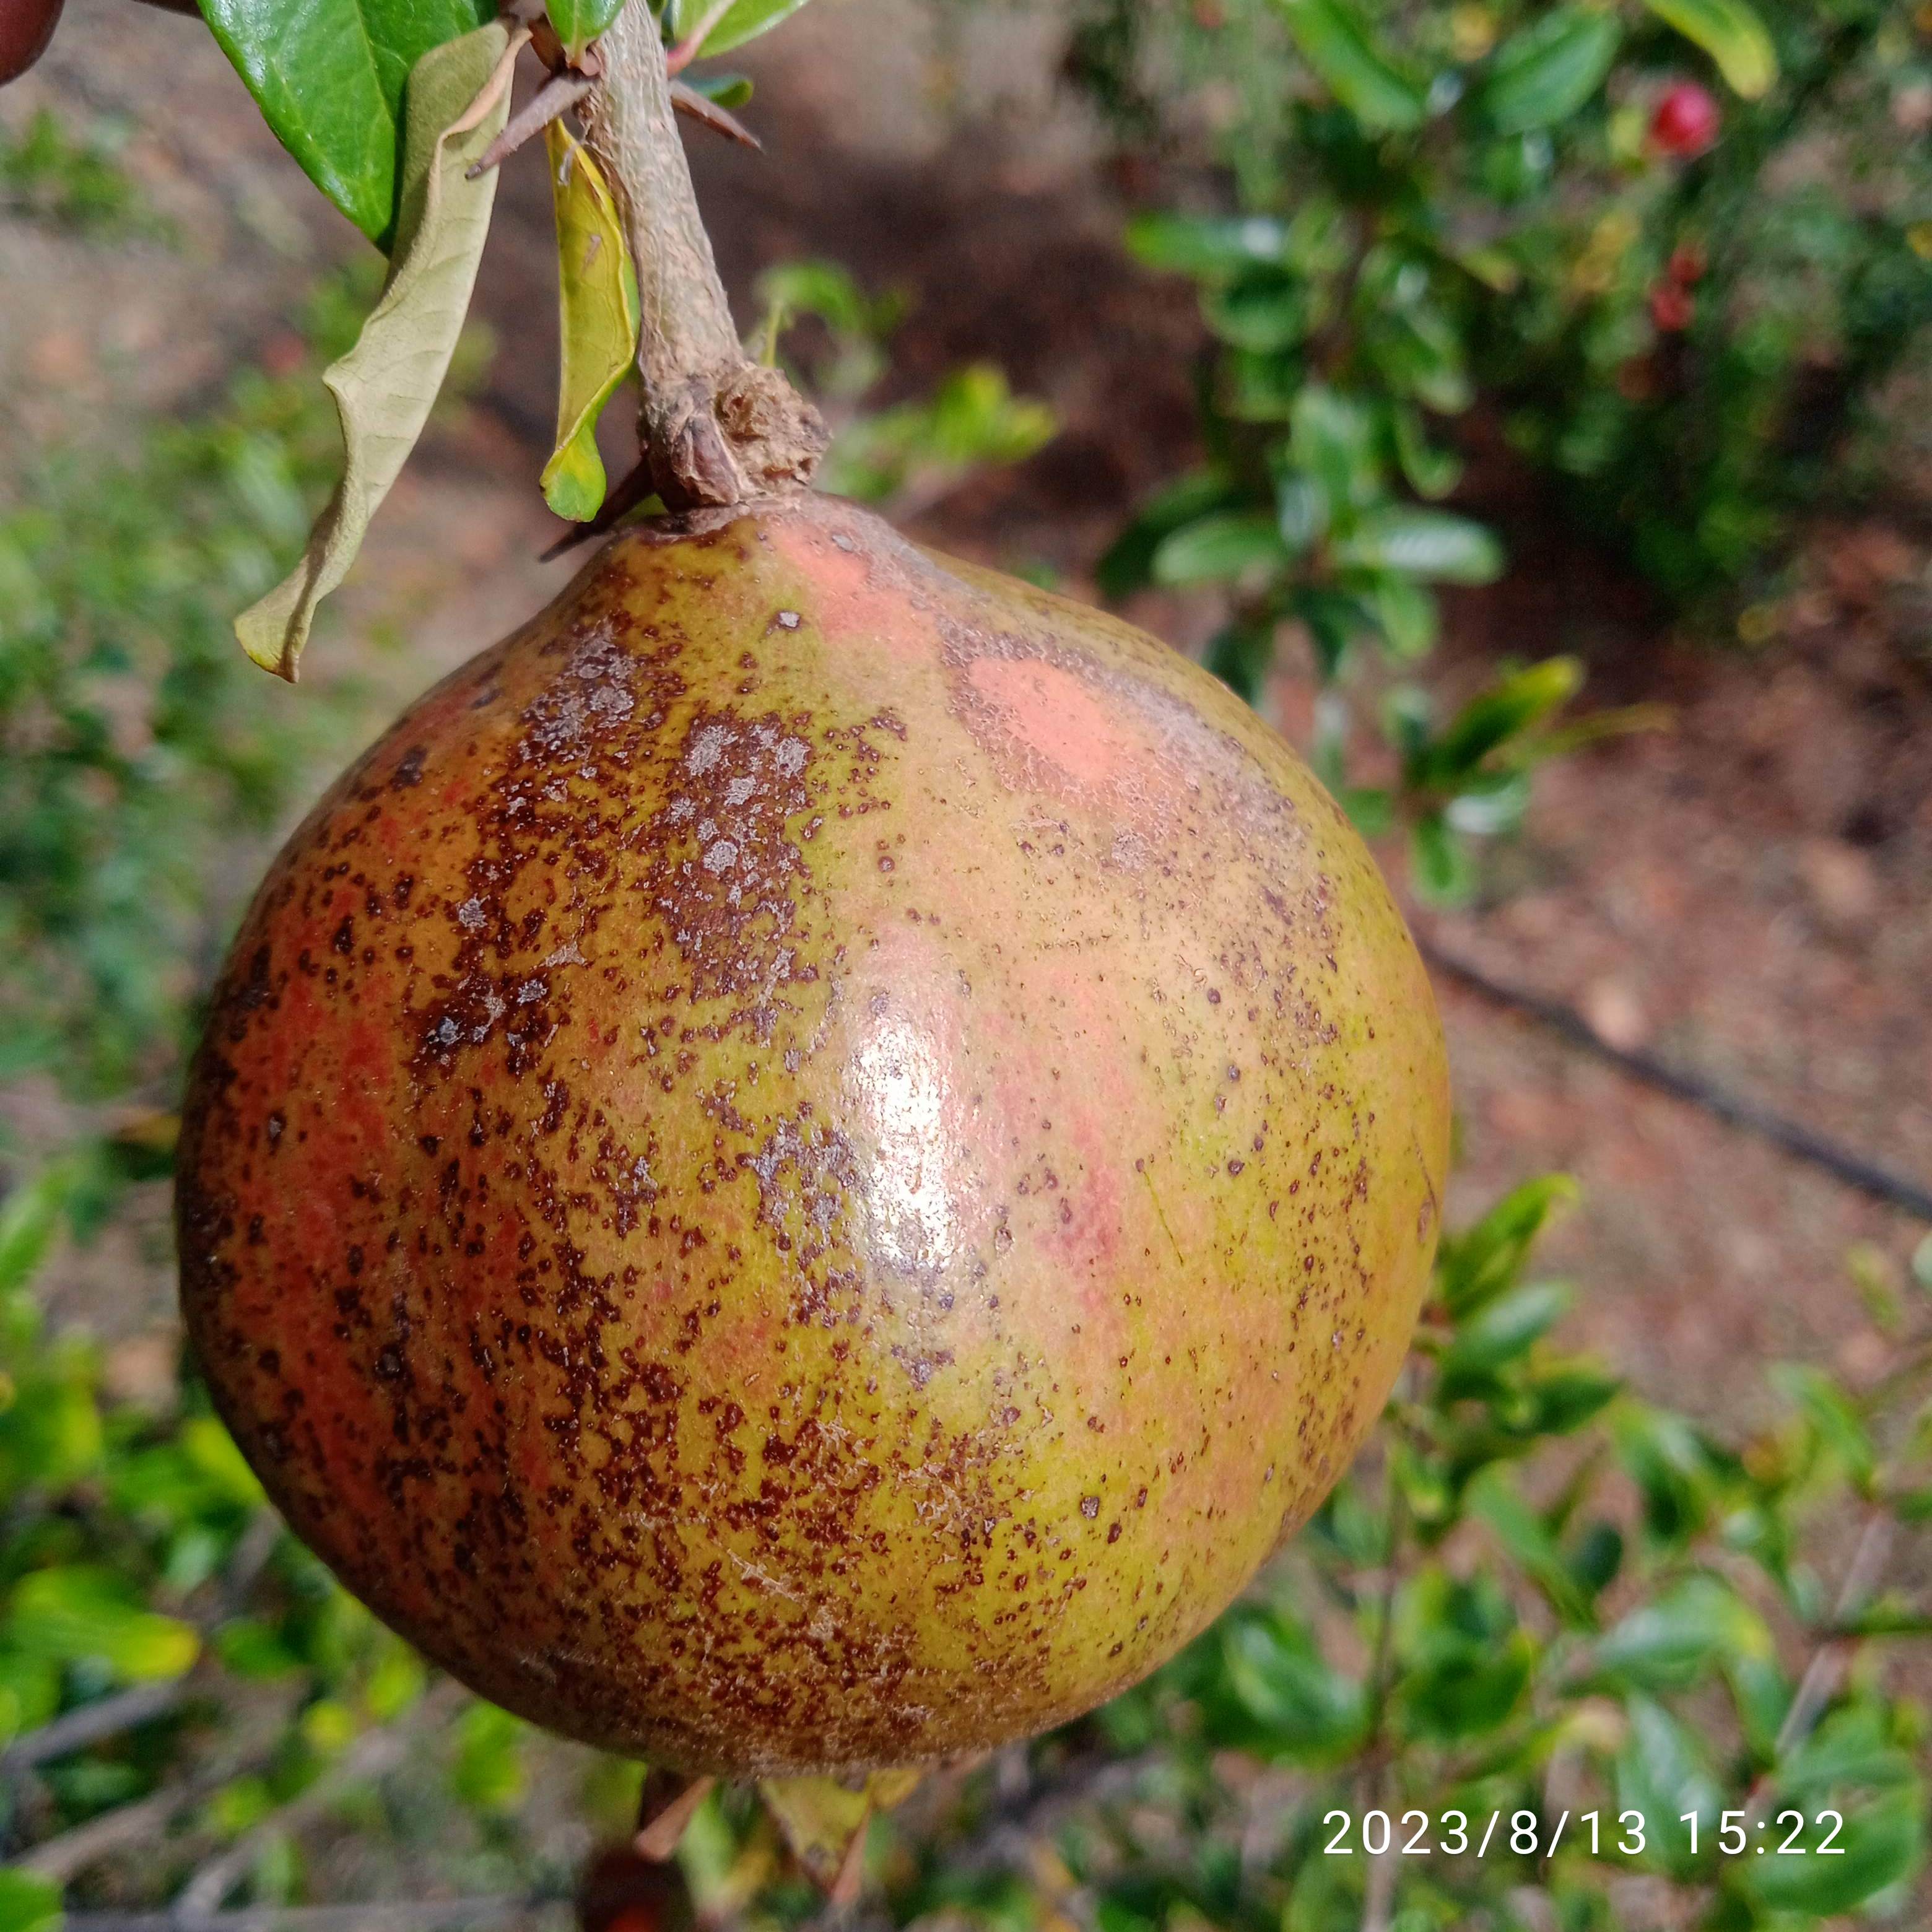
Label: Cercospora